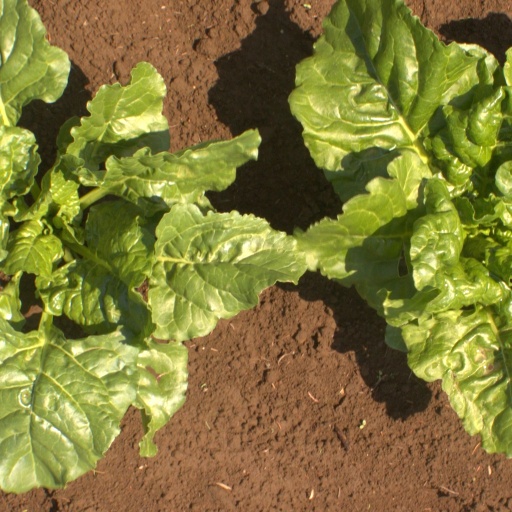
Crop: sugar beet